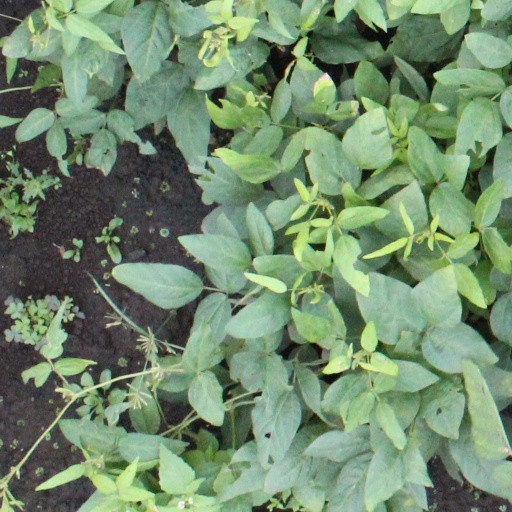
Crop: soybean